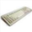
Label: keyboard